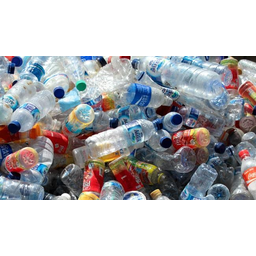
Label: plastic